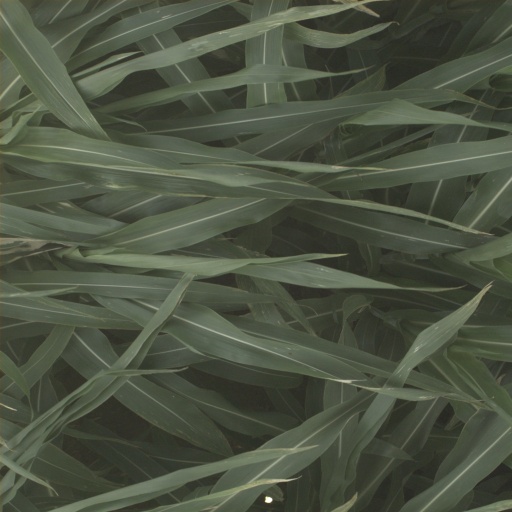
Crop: sorghum